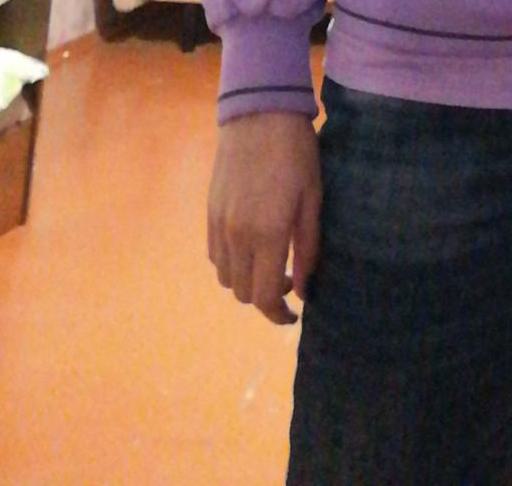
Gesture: no_gesture